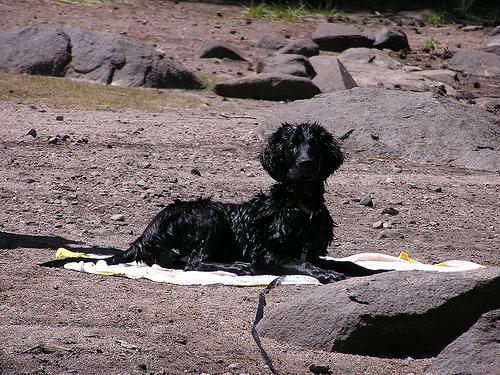
flat-coated_retriever